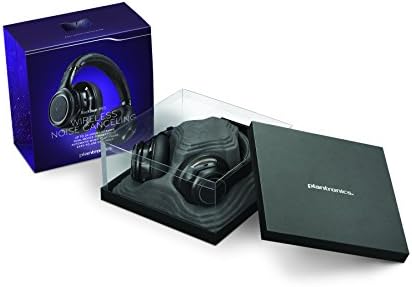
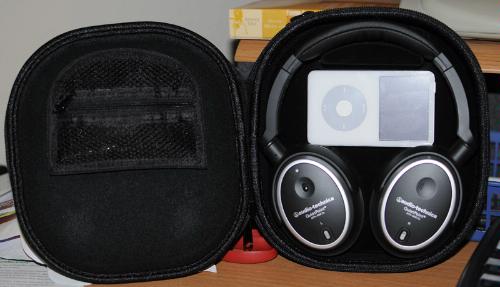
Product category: headphones
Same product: no